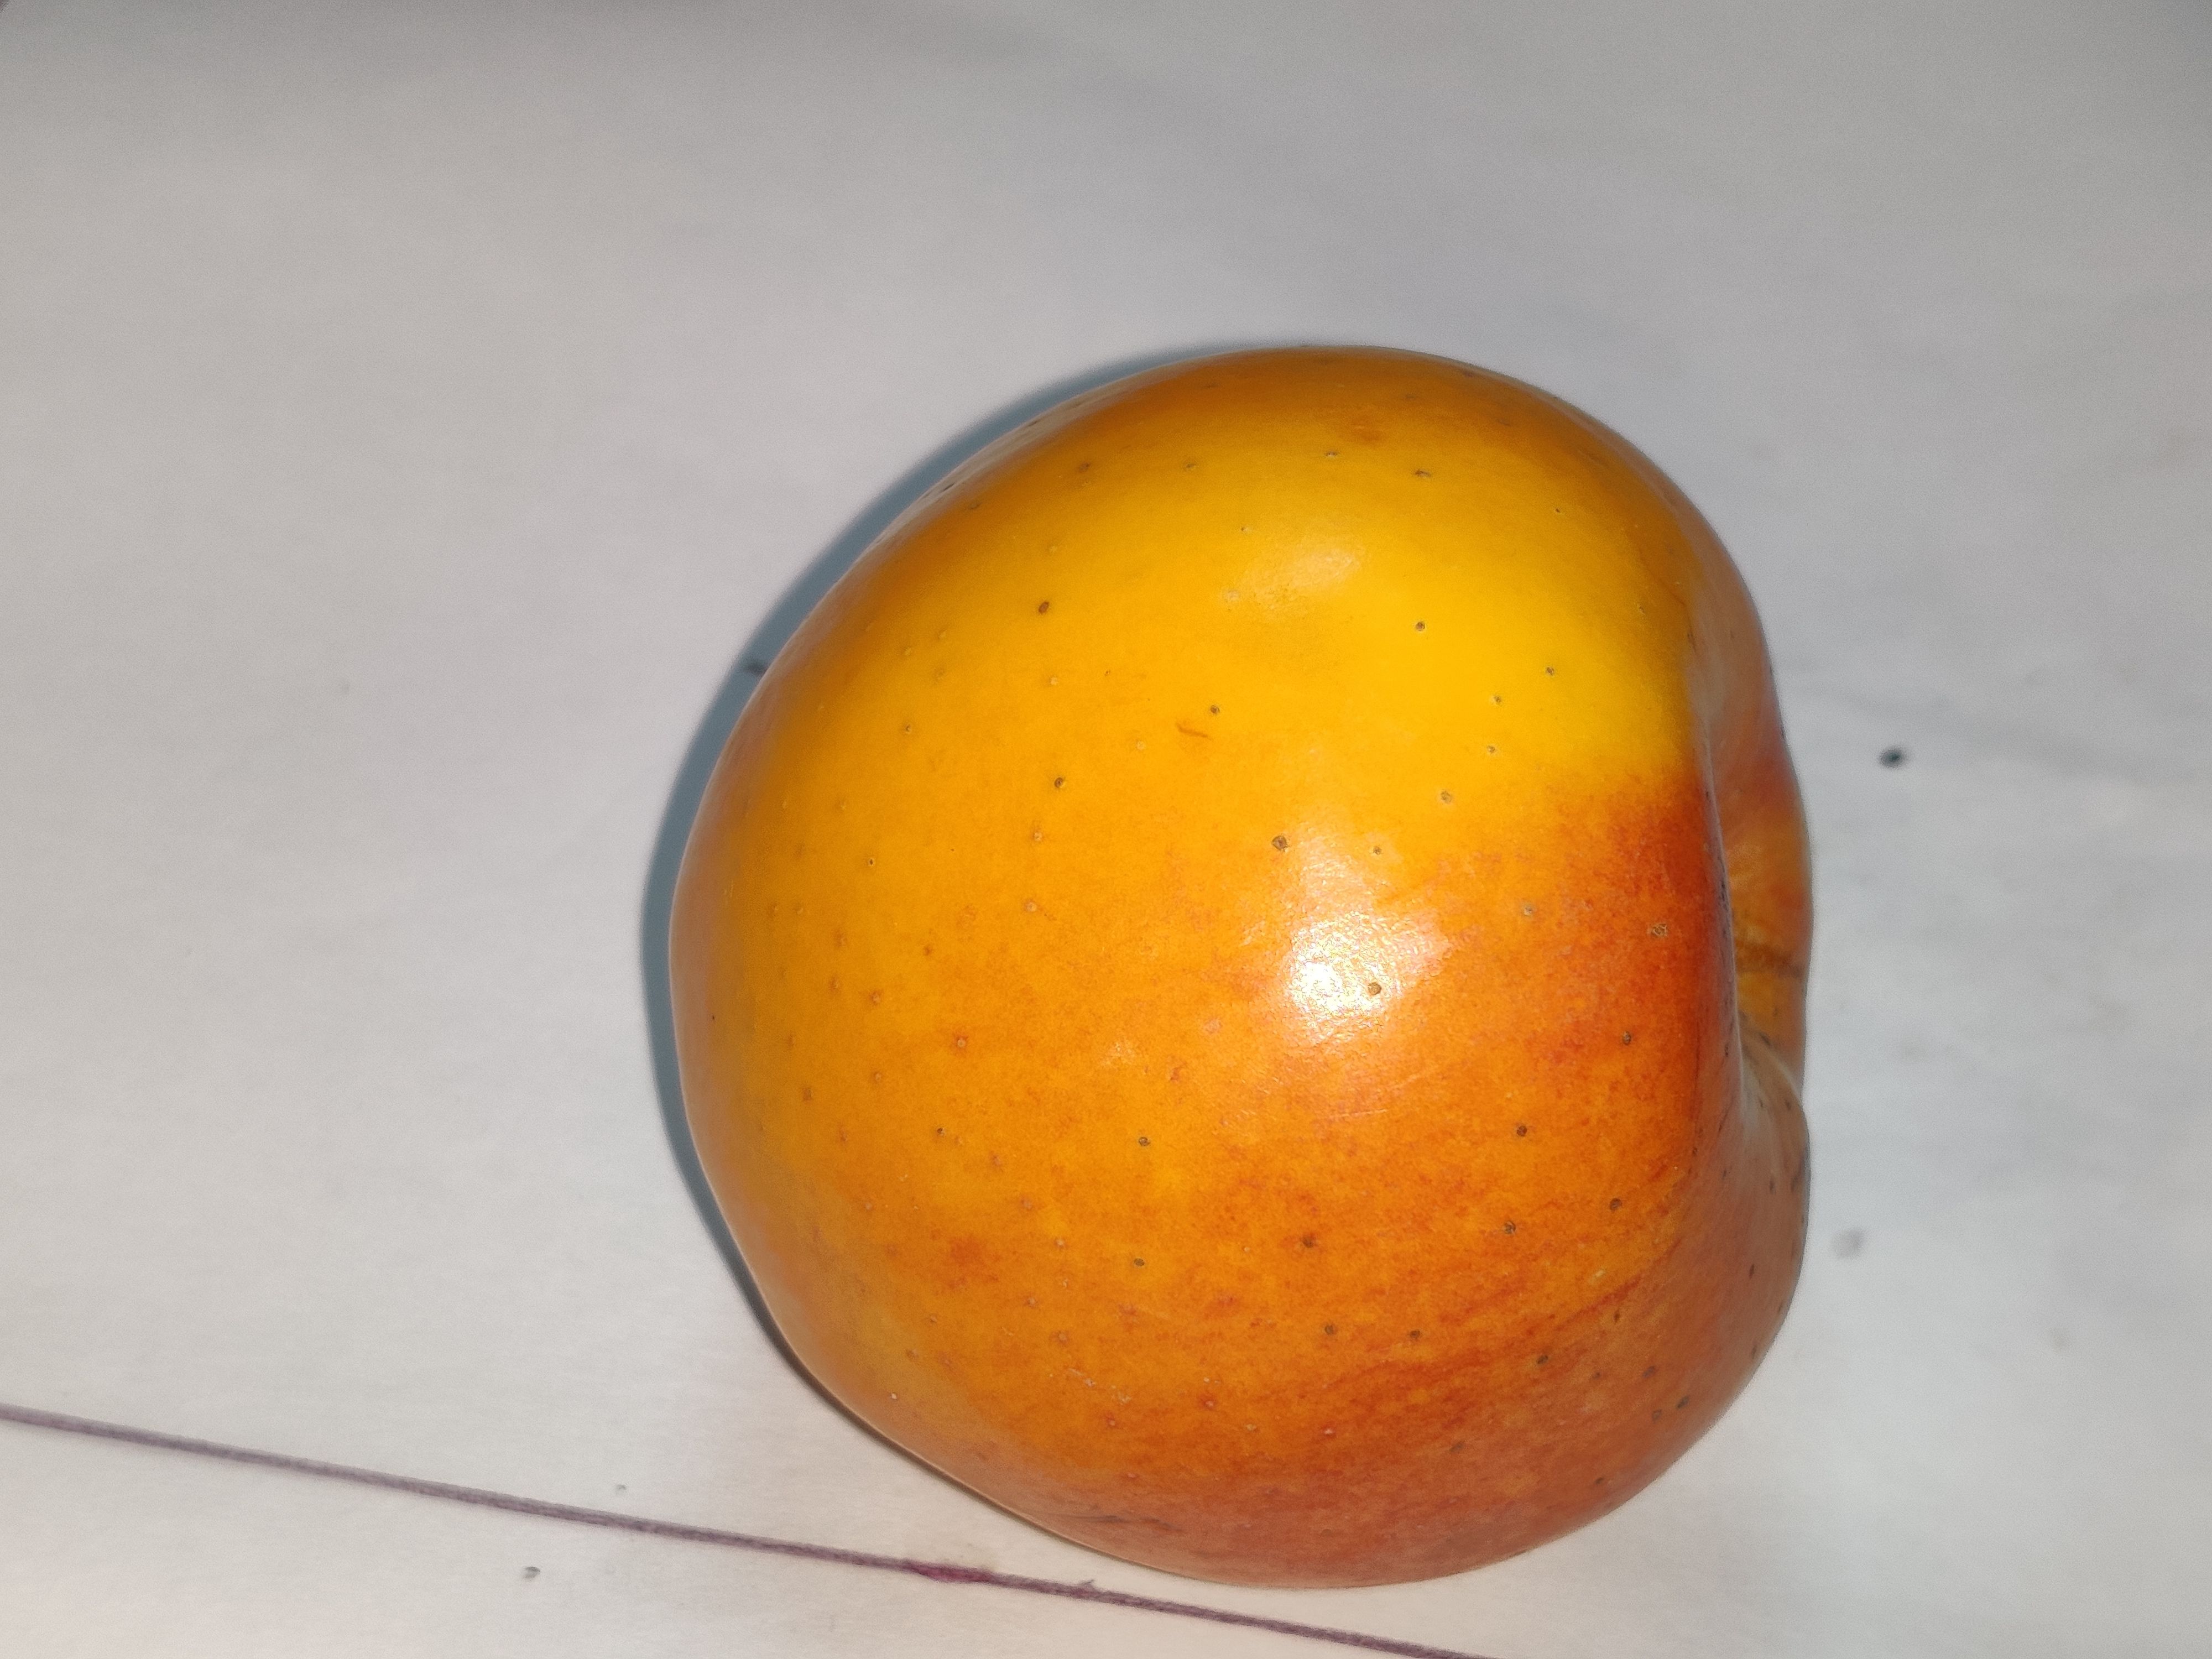
Fruit: apple
Grade: 1st-grade